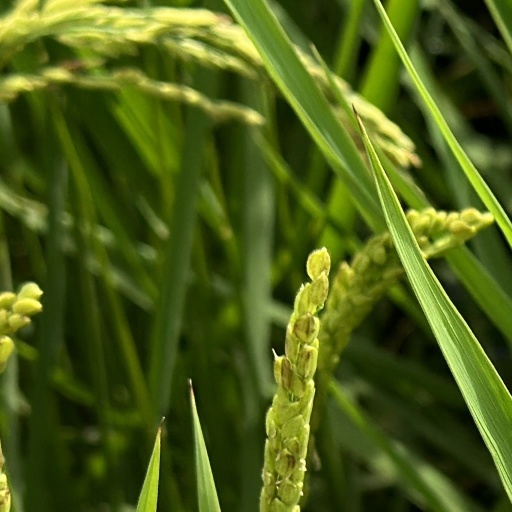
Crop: rice